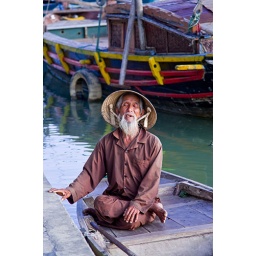
An old man with a long beard sitting on a small boat on the Thu Bon river in Hoi An.